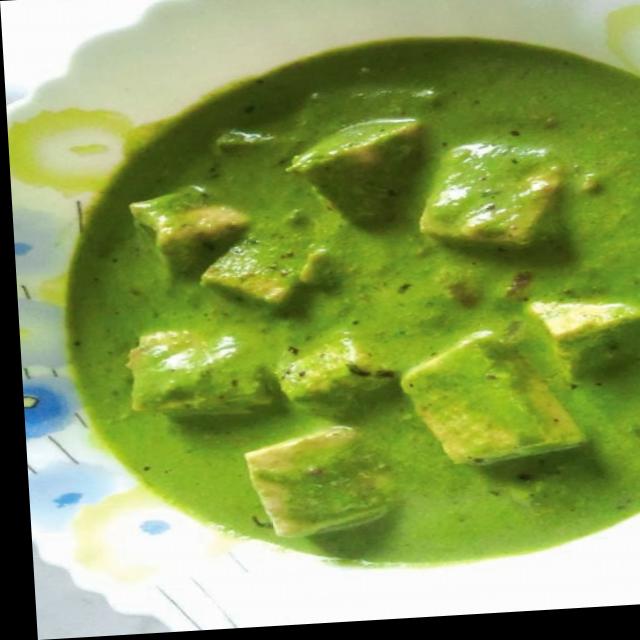
Dish: palak_paneer